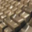
Label: keyboard